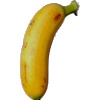
Label: Banana Lady Finger 1